Juyong Pass

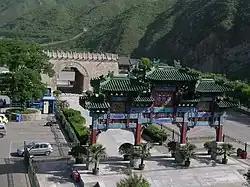
Cloud Platform in Guangou Valley.

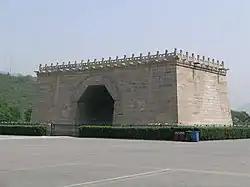
Cloud Platform at Juyongguan.

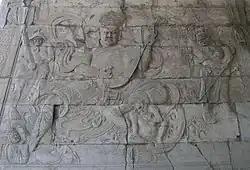
Relief carvings in Cloud Platform portal.

In the middle of the Juyongguan (pass) and Guangou Valley, there is the Cloud Platform gate, also known as the "Crossing Street Tower". It was built in 1342 during the Yuan dynasty, and is made of white marble with a height of . There were originally three white pagodas atop the platform, giving it the name of "Crossing Street Tower". They were each destroyed in the transitional period between the late Yuan and early Ming dynasties. In the early Ming dynasty, a Buddhist Tai'an Temple hall was built on the platform. It was destroyed in 1702 during the Qing dynasty.